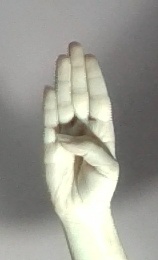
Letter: kaaf